Melvin Morris

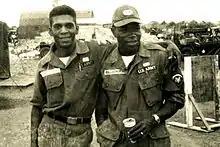
Morris (left) with a comrade in Vietnam

Morris was born in Okmulgee, Oklahoma, on January 7, 1942. In 1959 Morris joined the Oklahoma Army National Guard and soon after joined the active duty United States Army.